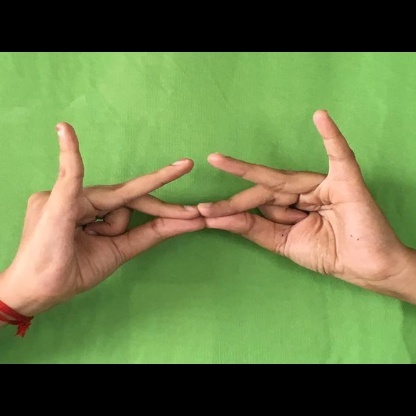
Mudra: Sakata